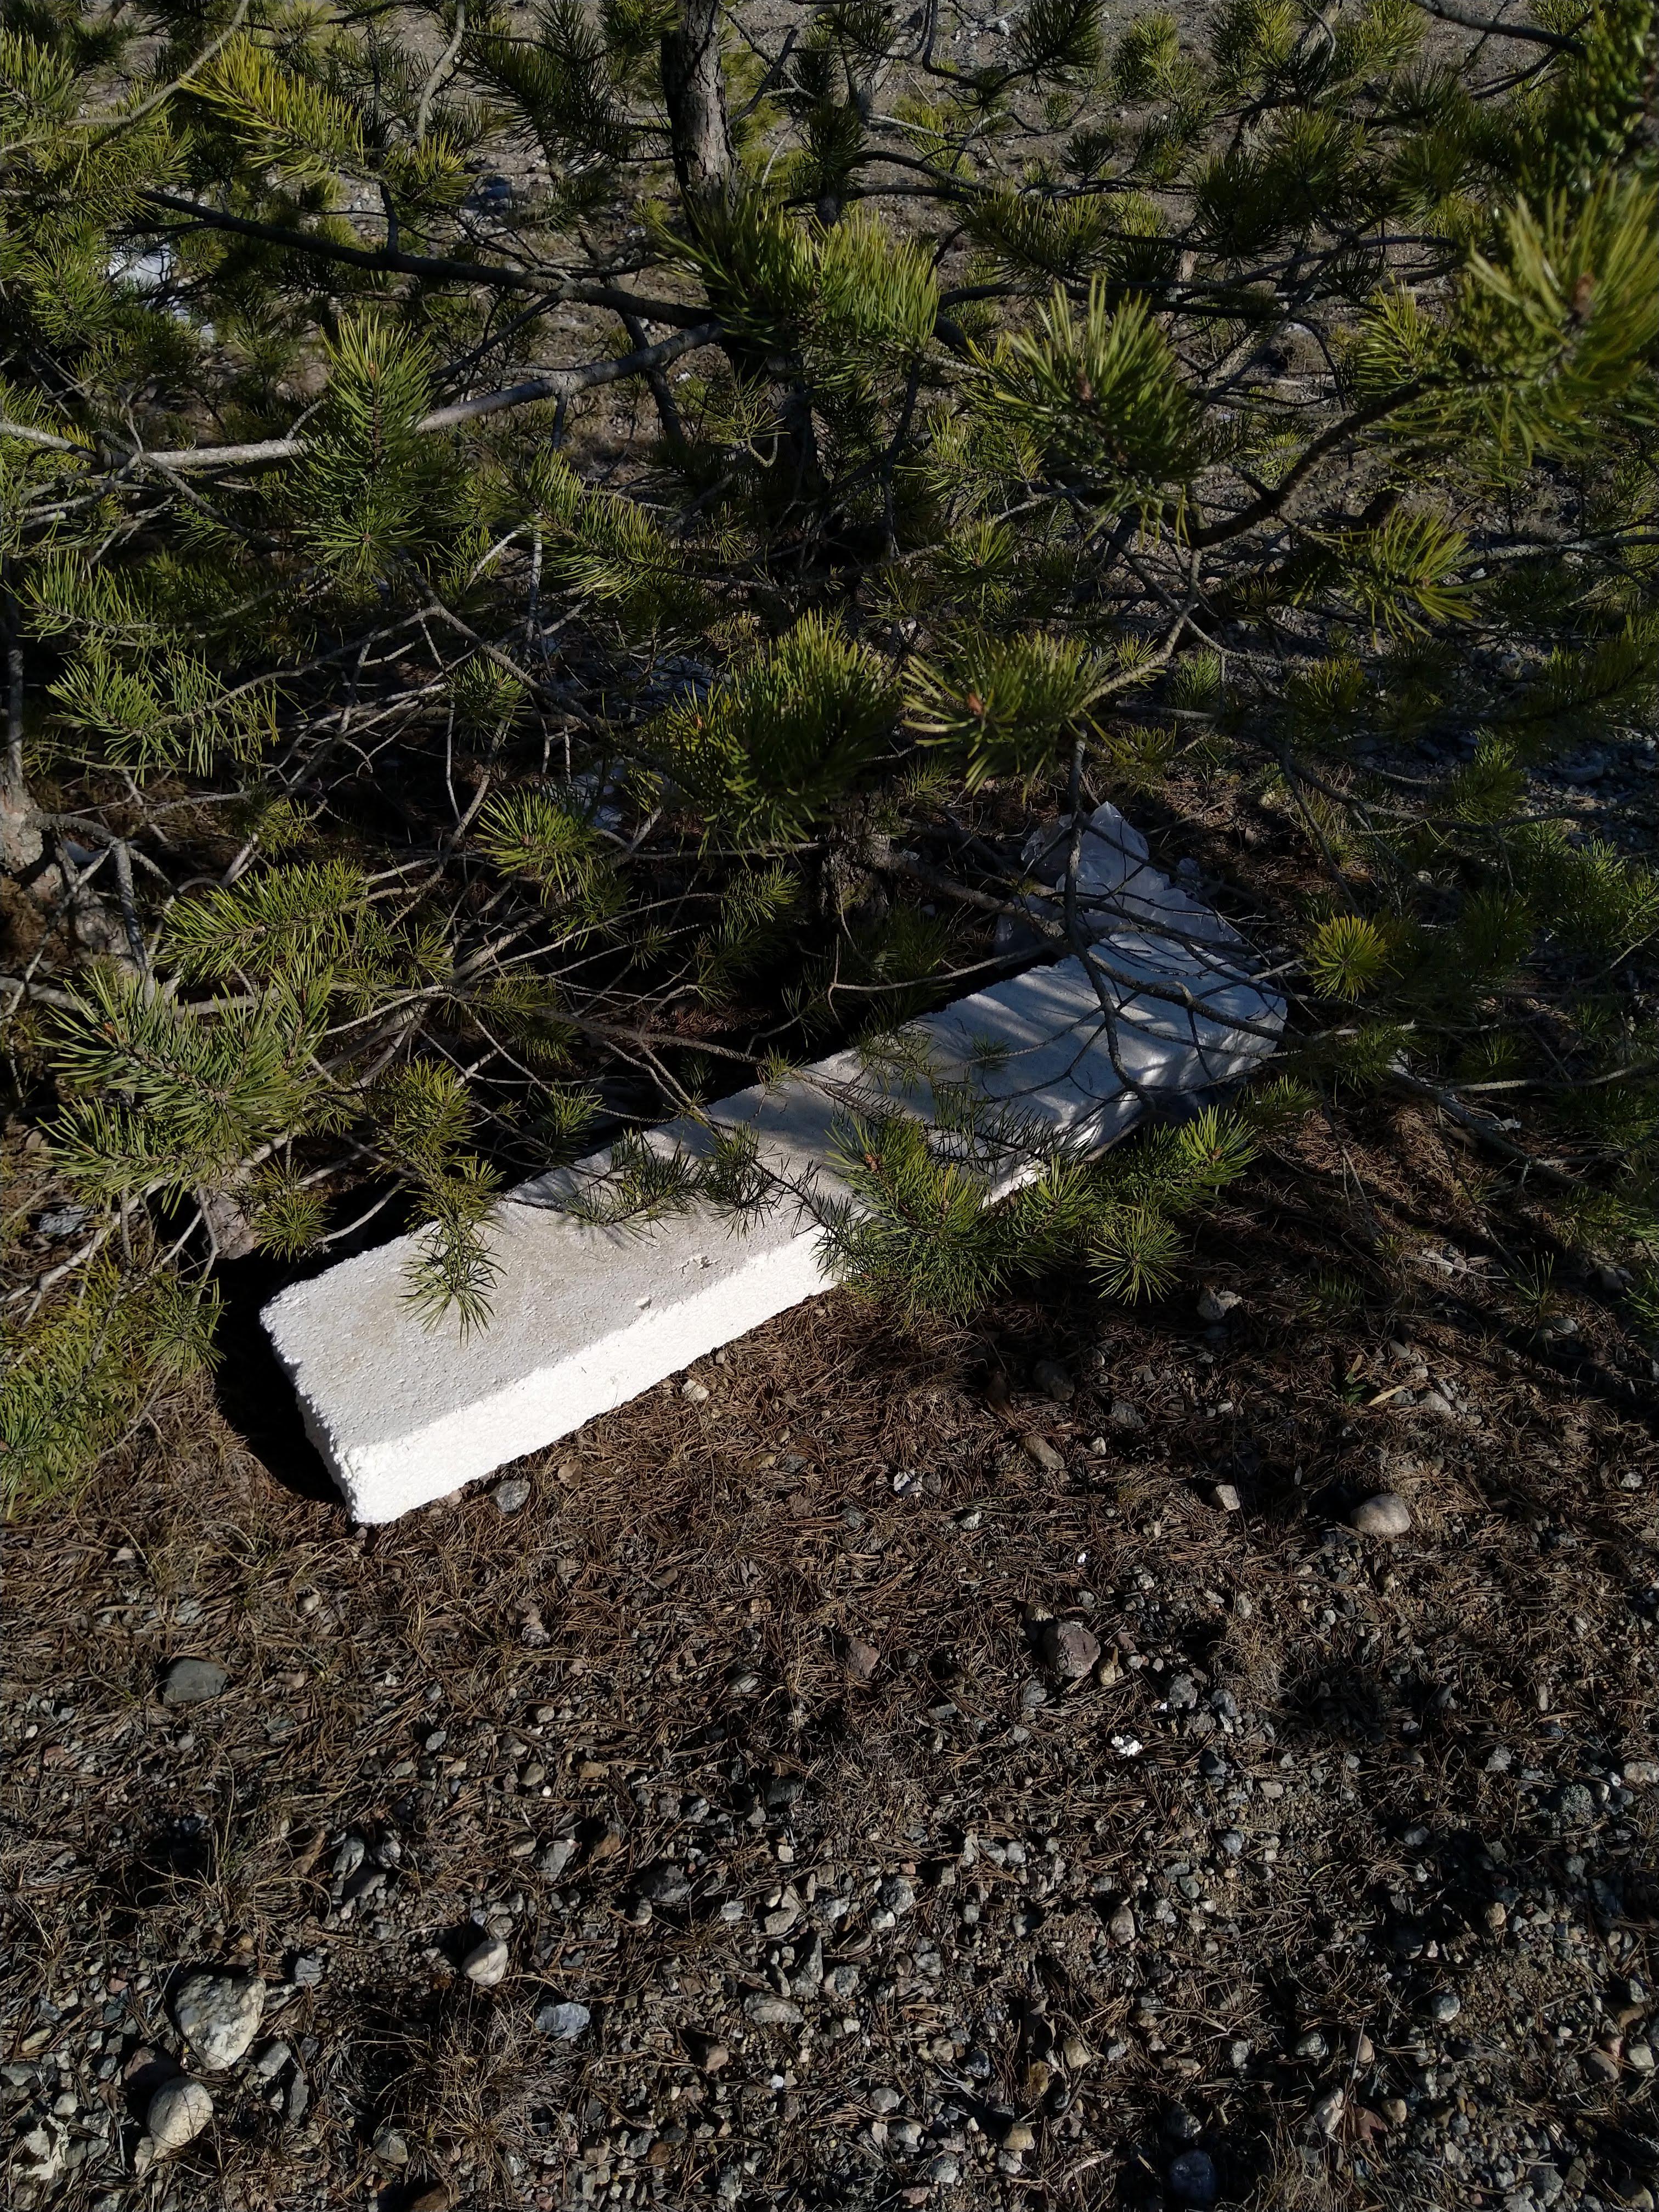
Object: Styrofoam piece (Styrofoam piece)

Object: Plastic film (Plastic bag & wrapper)